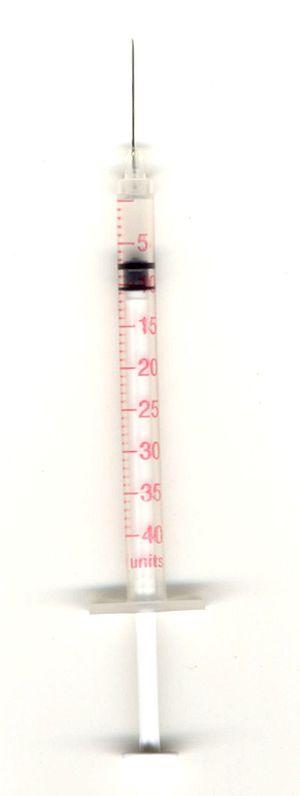
Ancienne seringue à insuline Polski: Insulinówka